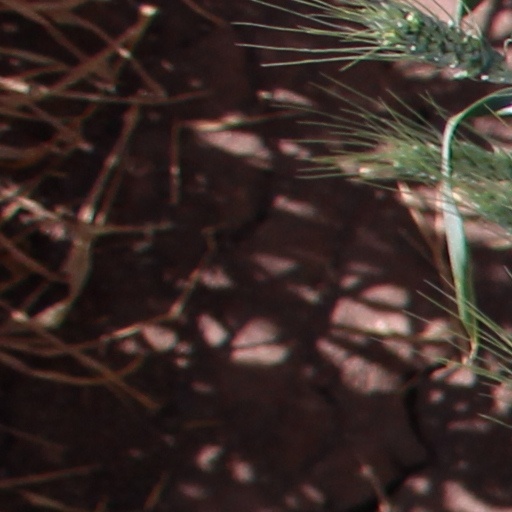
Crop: wheat